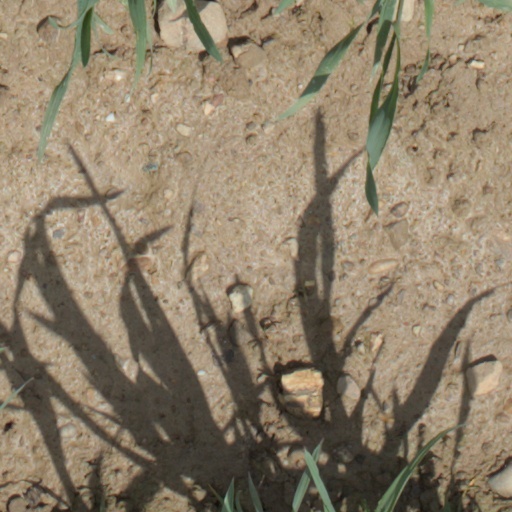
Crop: wheat